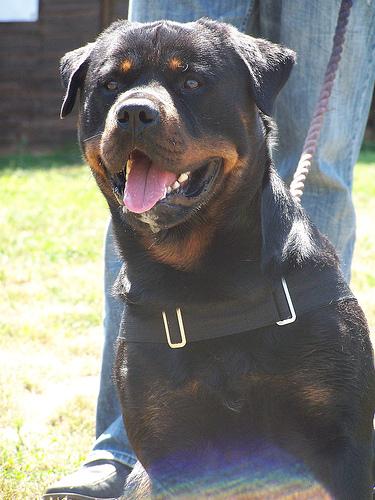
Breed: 224-n000060-Rottweiler